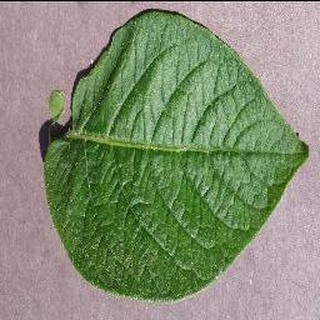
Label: healthy_potato